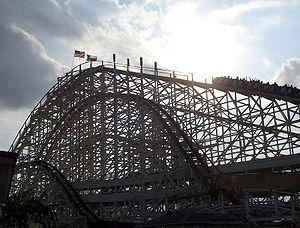
Six Flags AstroWorld était un parc d'attractions du groupe Six Flags. Il était situé à Houston, au Texas. C'est le quatrième parc à avoir été géré par la compagnie Six Flags. Et c'est le premier à avoir été acheté en état, les précédents furent construits par le groupe. Le parc a fermé ses portes le 30 octobre 2005 et a été démoli au début de l'année 2006.
Adventure Island